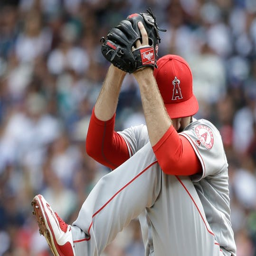
file - file photo , throws against sports team in the first inning of a baseball game .